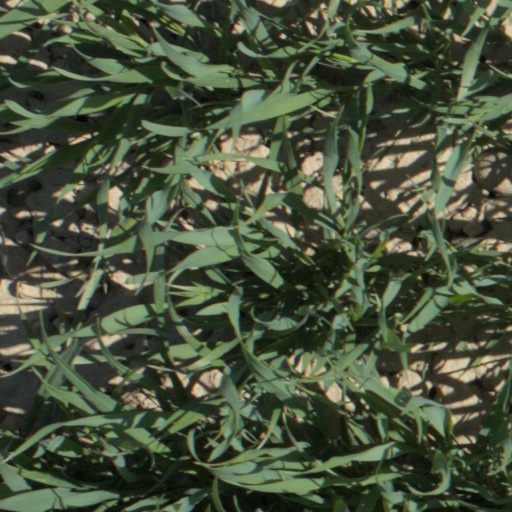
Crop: wheat